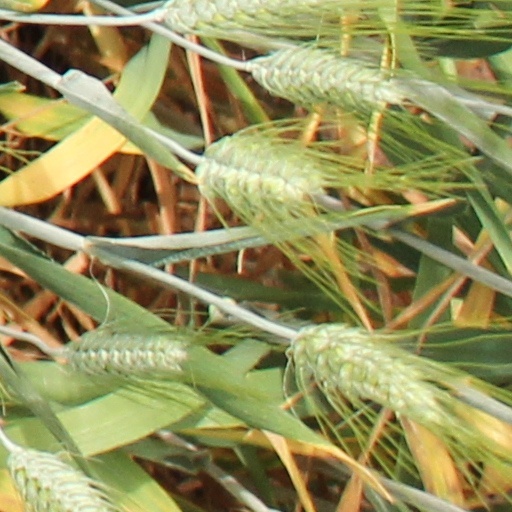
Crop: wheat